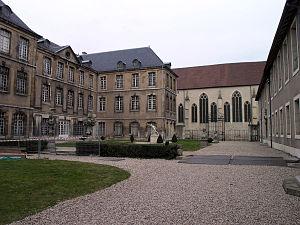
Cour intérieure du Palais ducal (Musée lorrain) à Nancy, France.Italiano: Palazzo dei Duchi di LorenaРусский: Дворец герцогов Лотарингских